Janet Welch

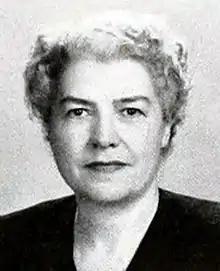
Janet Welch Mackie in her early 50s when she was assistant professor of preventive medicine at Winston Salem in North Carolina

Janet, became a US citizen in 1948. In 1952, she left the school and became a medical consultant to the US Public Health Service. Continuing to live in Winston Salem, Welch worked out of Washington DC, but she worked around the world, with developing communities both within and outside the US. She is recorded as having been a US Public Health Service adviser in Thailand (1954) as well as with native American communities in the southwestern United States, Alaska and Hawaii.